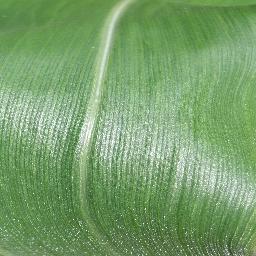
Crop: corn
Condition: (maize)_healthy